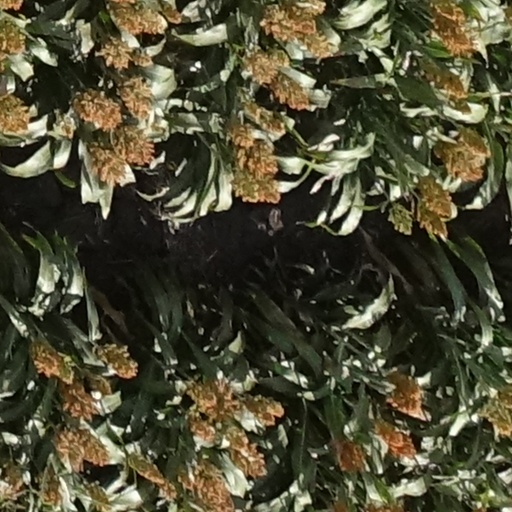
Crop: sorghum